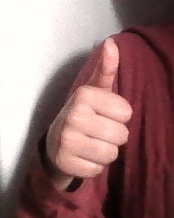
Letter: aleff